Sabal causiarum

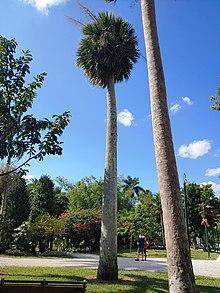
"Sabal causiarum" planted by Thomas Edison in Fort Myers, Florida

"Sabal causiarum" is found on Hispaniola (in southwestern Haiti and the eastern Dominican Republic), Puerto Rico (including the islands of Mona and Culebra) and in the British Virgin Islands of Anegada, Tortola, and Guana between sea level and above sea level. American botanist George Proctor also reported a sight record of the species from Saint Croix in the United States Virgin Islands, as well as specimens from Saint John; however, this has since been dismissed as introductions.